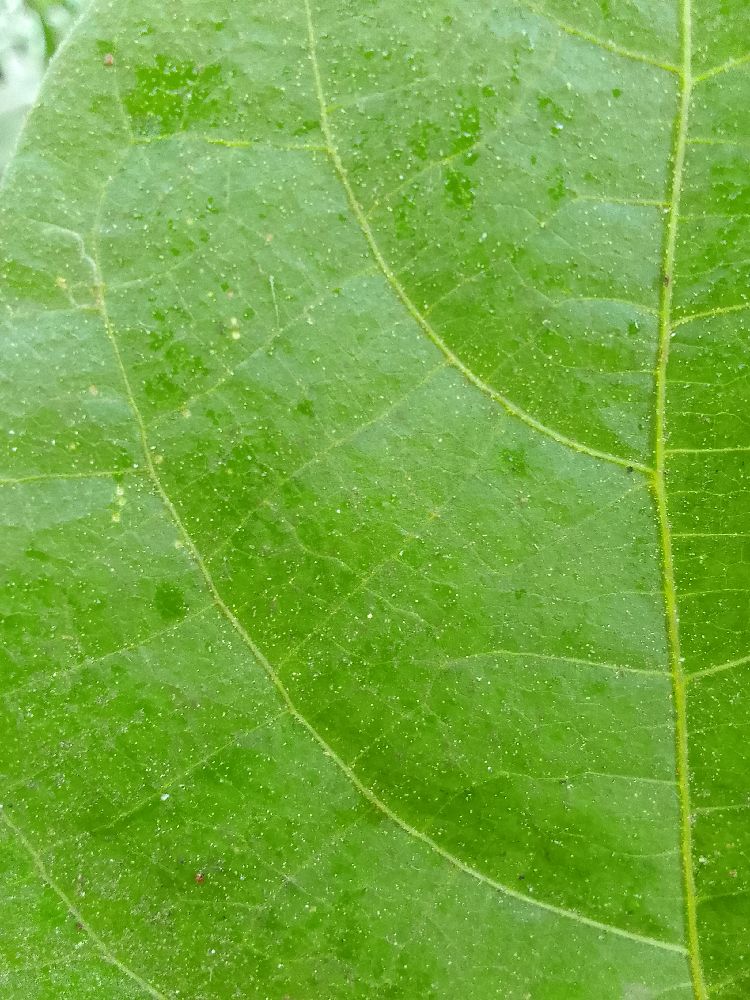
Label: healthy